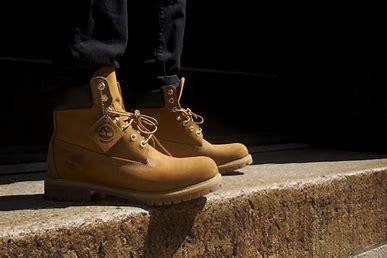
Brand: Timberland
Model: 6